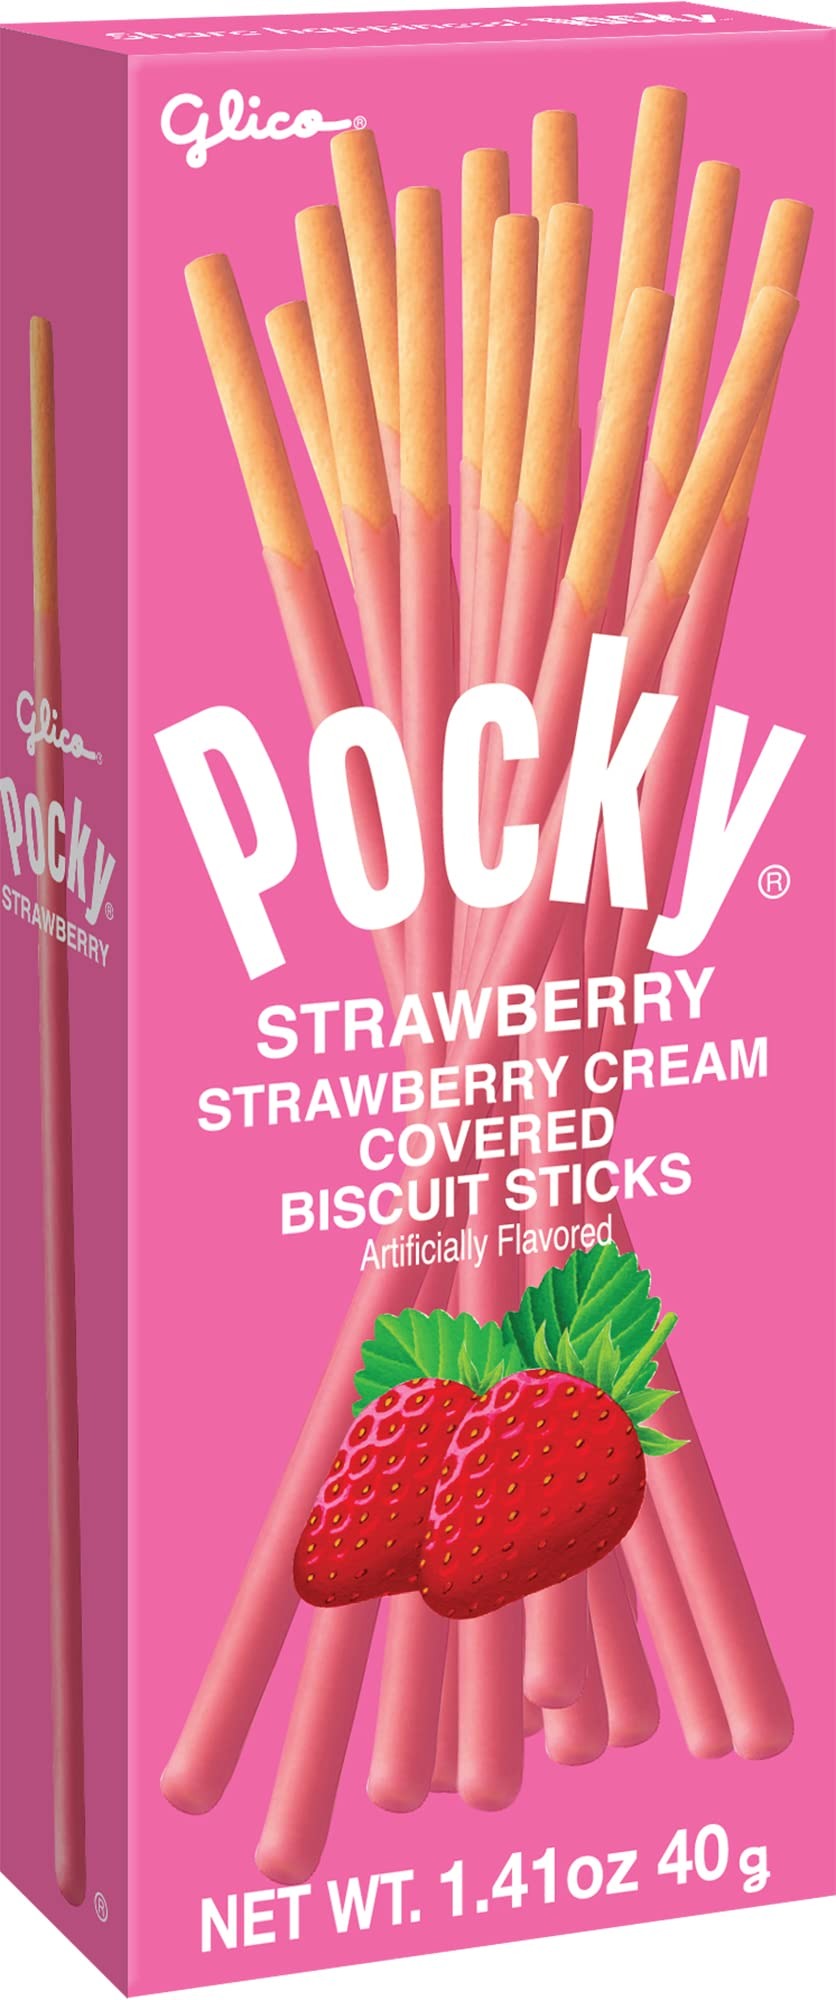
Item Name: Glico Pocky Strawberry Snack, 1.41 Ounces (Pack Of 20)
Bullet Point: Glico Pocky Strawberry Snack, 1.41 Ounces (Pack Of 20)
Value: 28.2
Unit: Ounce

Price: 1.29